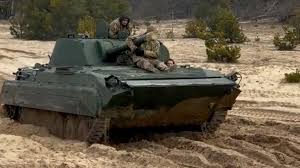
Label: BMP-1